Cafeteria

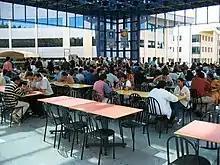
A corporate office's cafeteria in Bengaluru, India, December 2003.

A cafeteria, called canteen outside the U.S., is a type of food service location in which there is no waiting staff table service. Cafeterias are different from coffeehouses, although the English term came from the Spanish term "cafetería", which carries the same meaning.